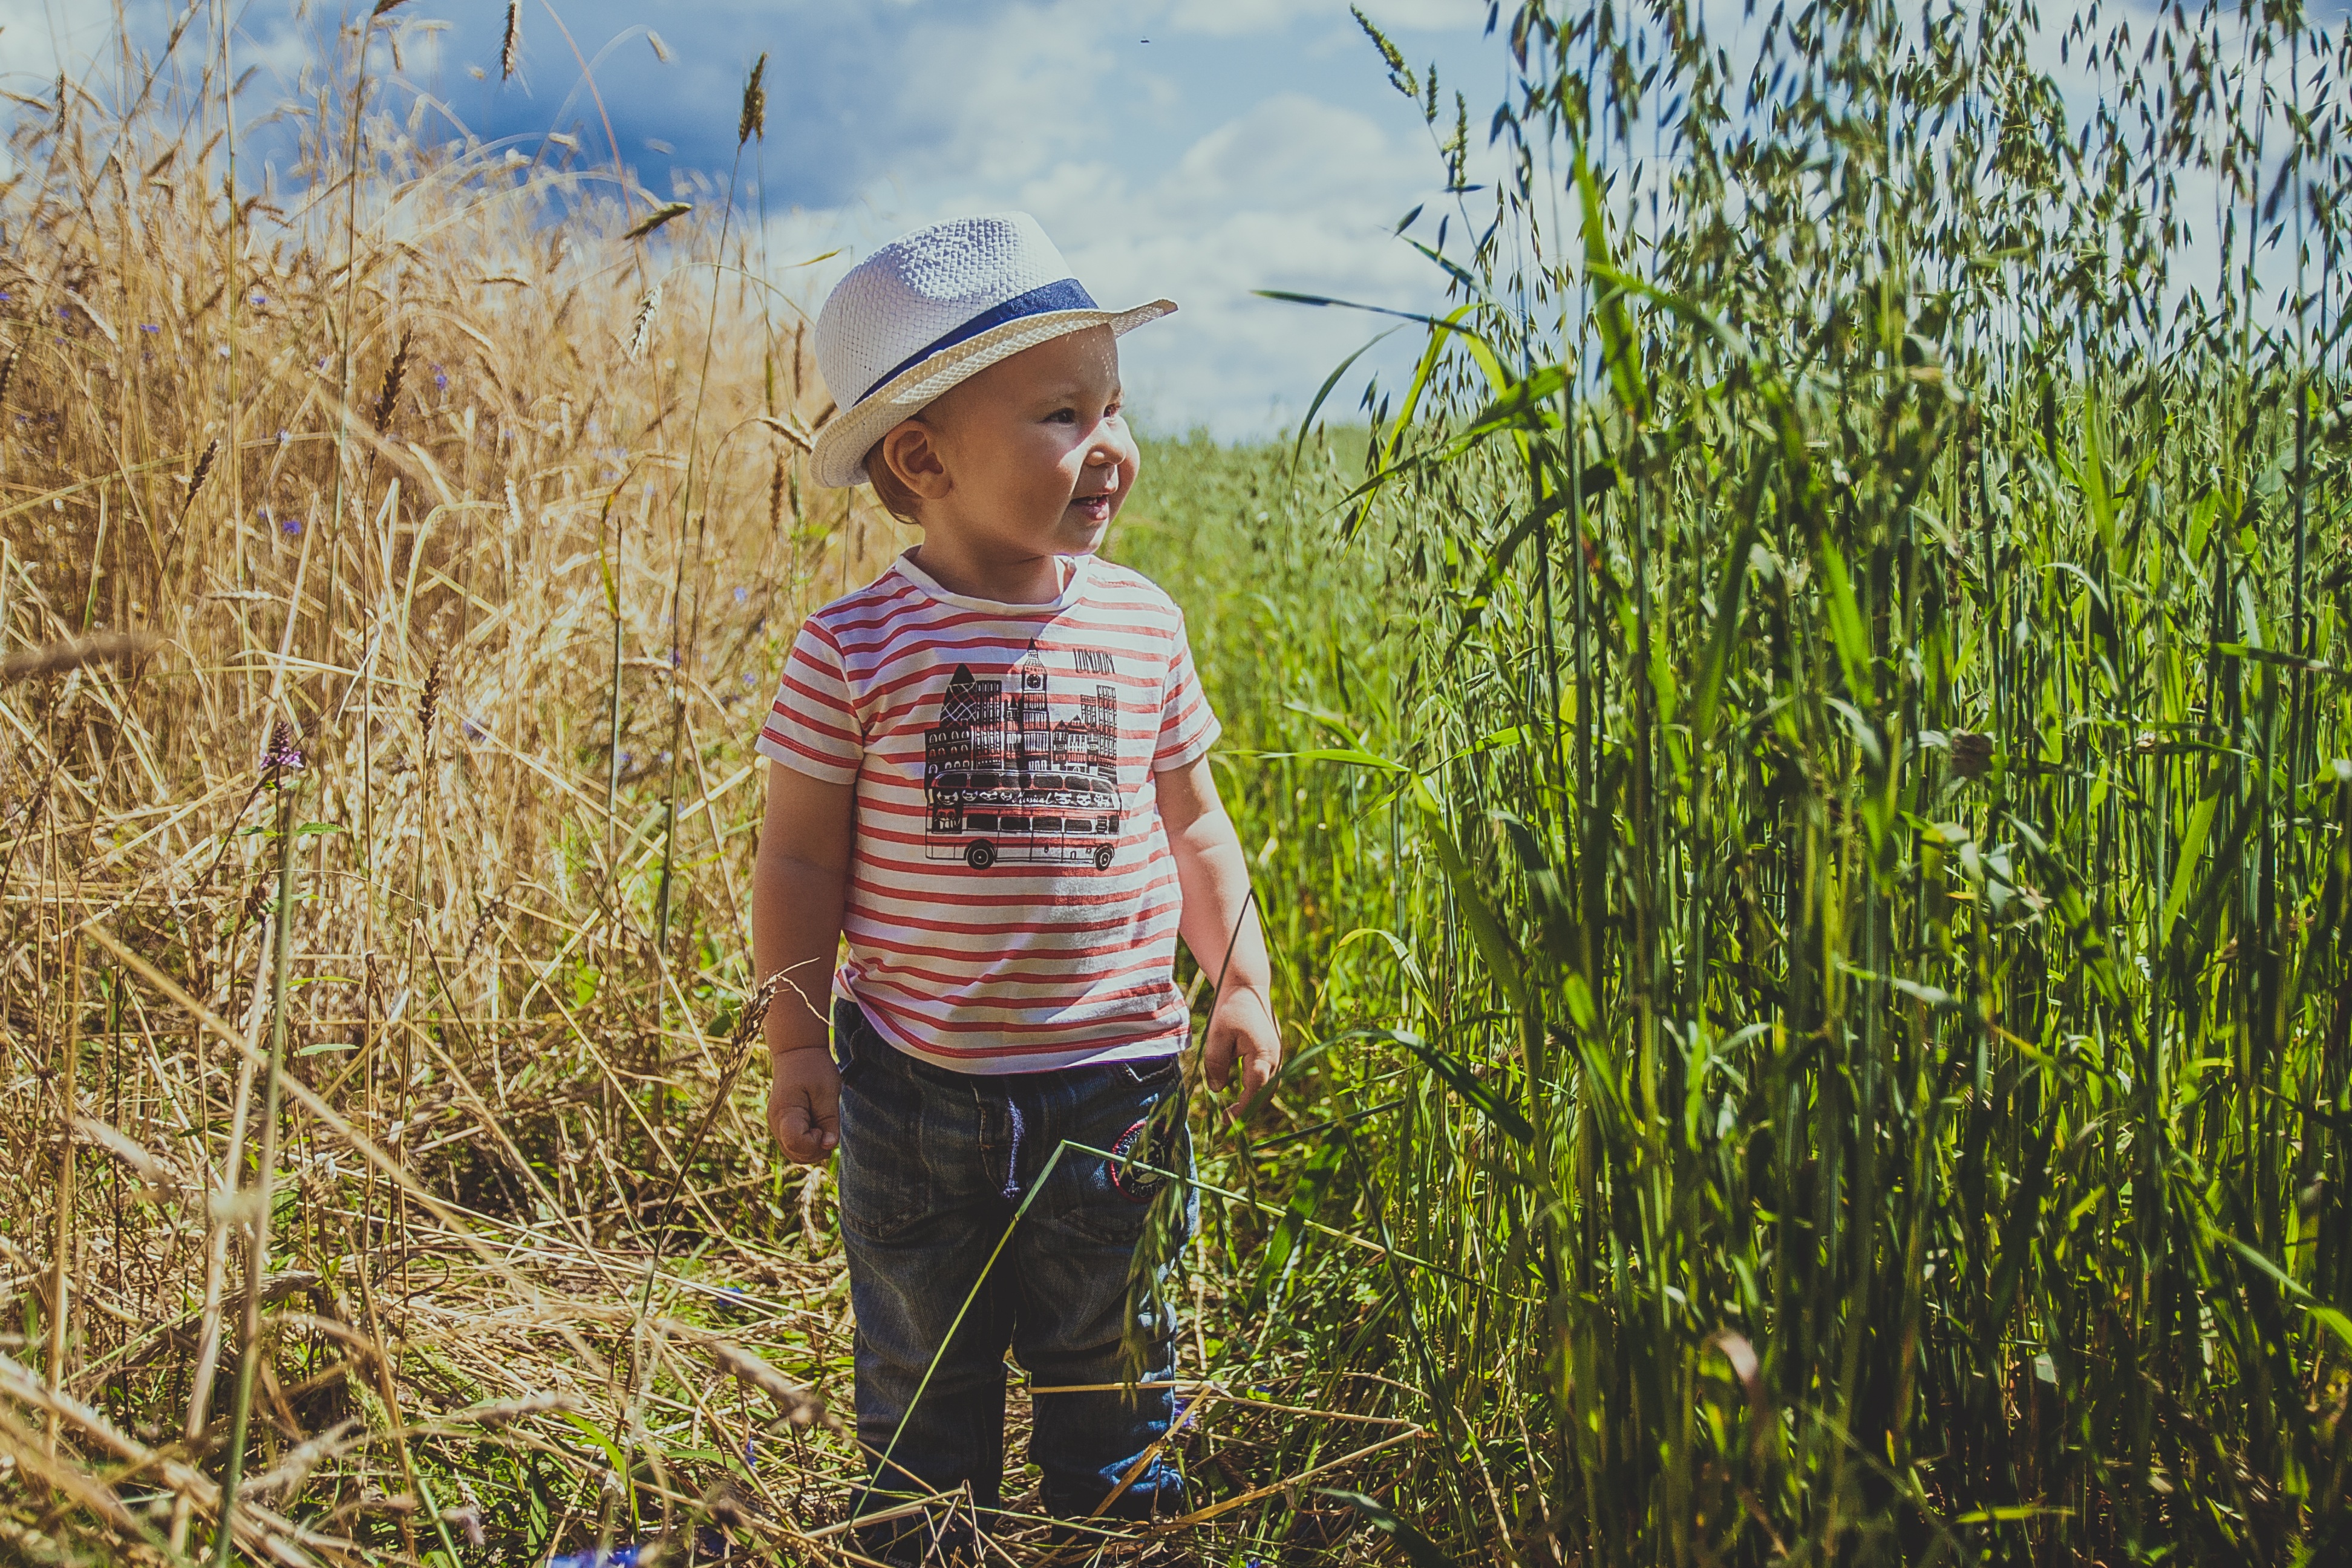
nature, grass, plant, sky, field, farm, meadow, prairie, flower, summer, crop, agriculture, closeup, baby, plantation, habitat, living nature, green grass, rural area, paddy field, agronomist, grass family, farmworker